Bob Makeham

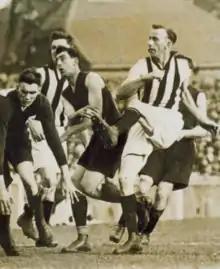
Makeham during his Collingwood career

Robert Michael Makeham (6 November 1901 – 3 February 1974) was an Australian rules footballer who played with Collingwood in the Victorian Football League (VFL).